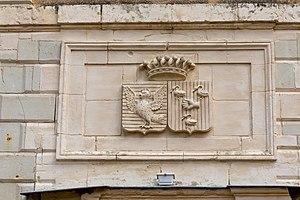
Le château du Boschet à Bourg-des-Comptes
La famille Legeard de la Diriays est une famille française originaire de Bretagne. Elle s'est éteinte en 1993.